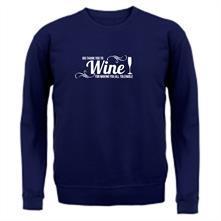
person thank you to wine for making you all tolerable t shirt